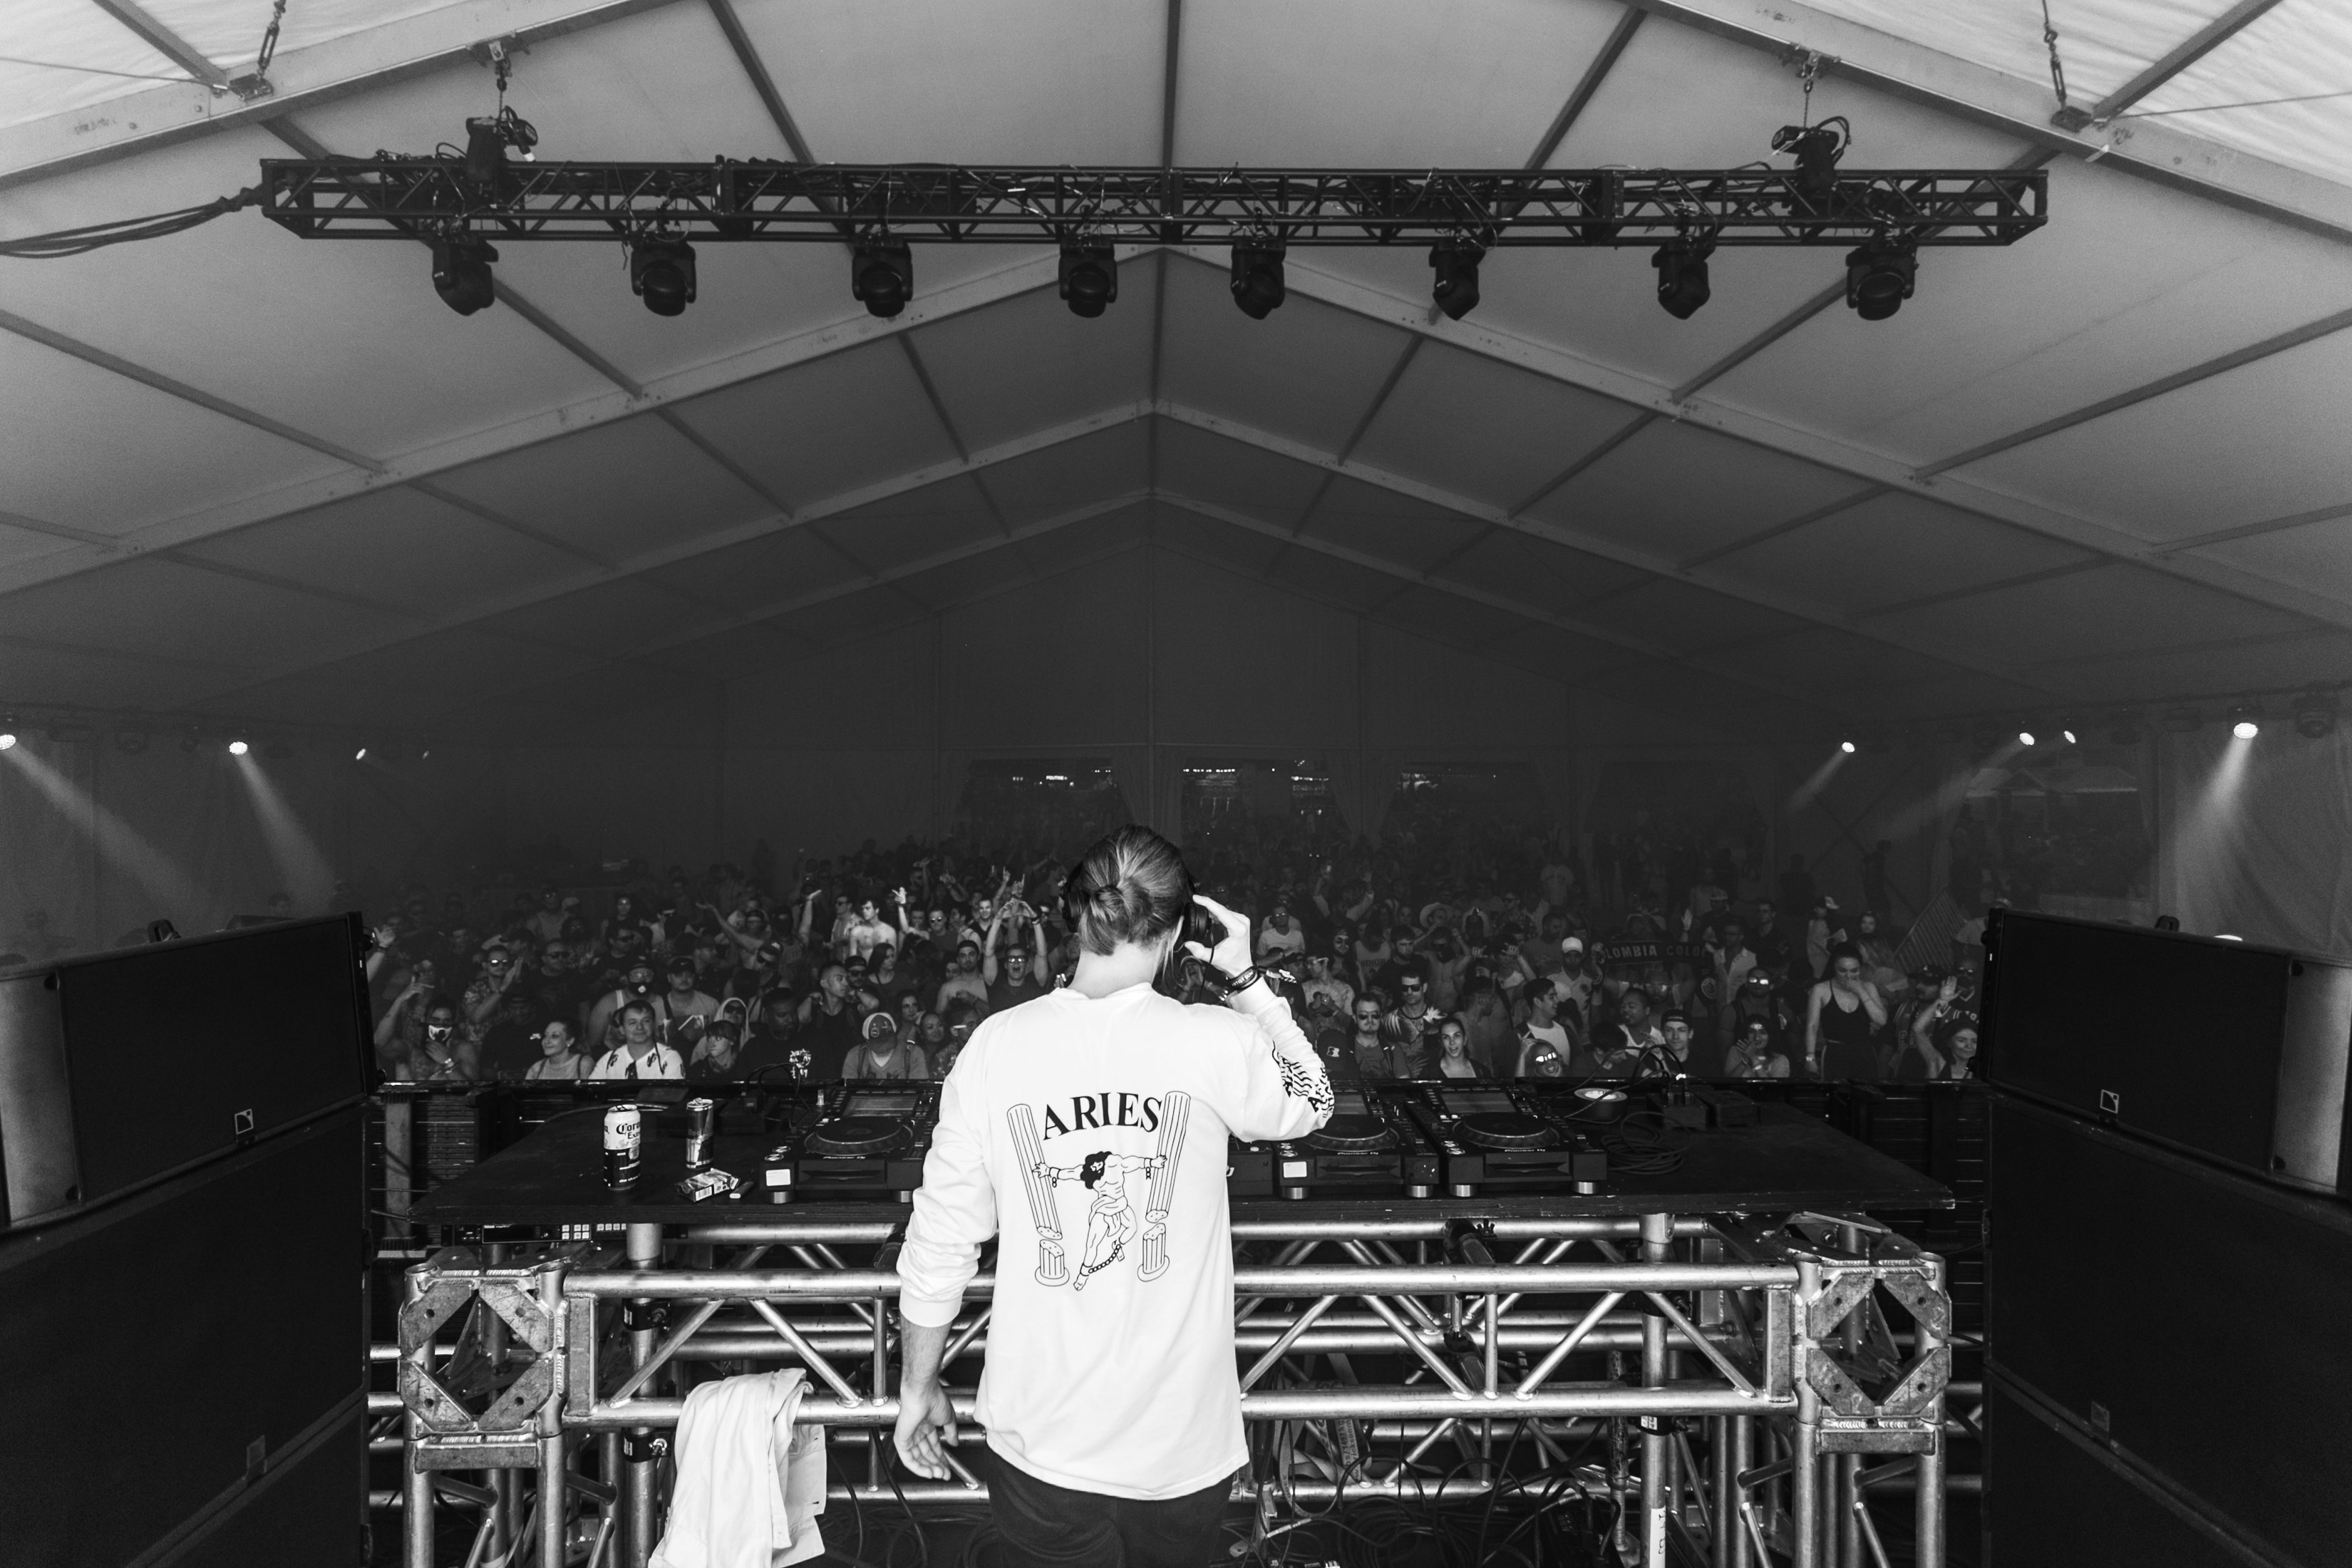
black, stage, black and white, photography, entertainment, music, monochrome photography, concert, monochrome, sound, crowd, performance, event, sound stage, musician, rock concert